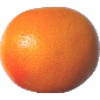
Label: pink_grapefruit